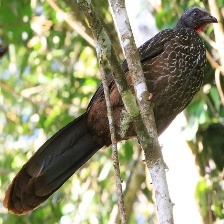
Species: BAND TAILED GUAN
Scientific name: PENELOPE ARGYROTIS